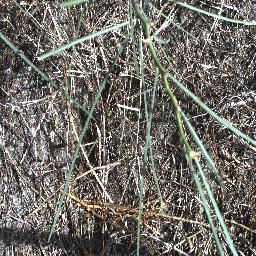
Label: parkinsonia